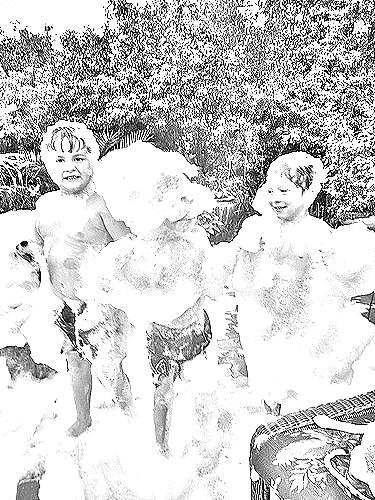
Portrait style: Sketch Portrait